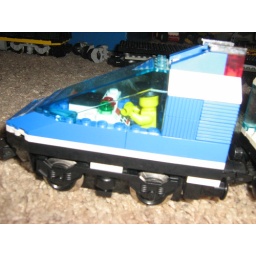
Cab of the blue and white train car. Contains the engine(non-removeable)that is controlled by the train track controller